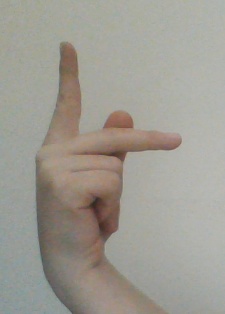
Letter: dha